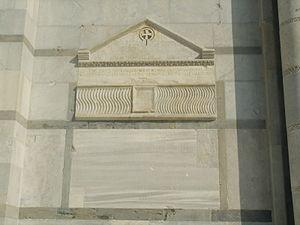
.